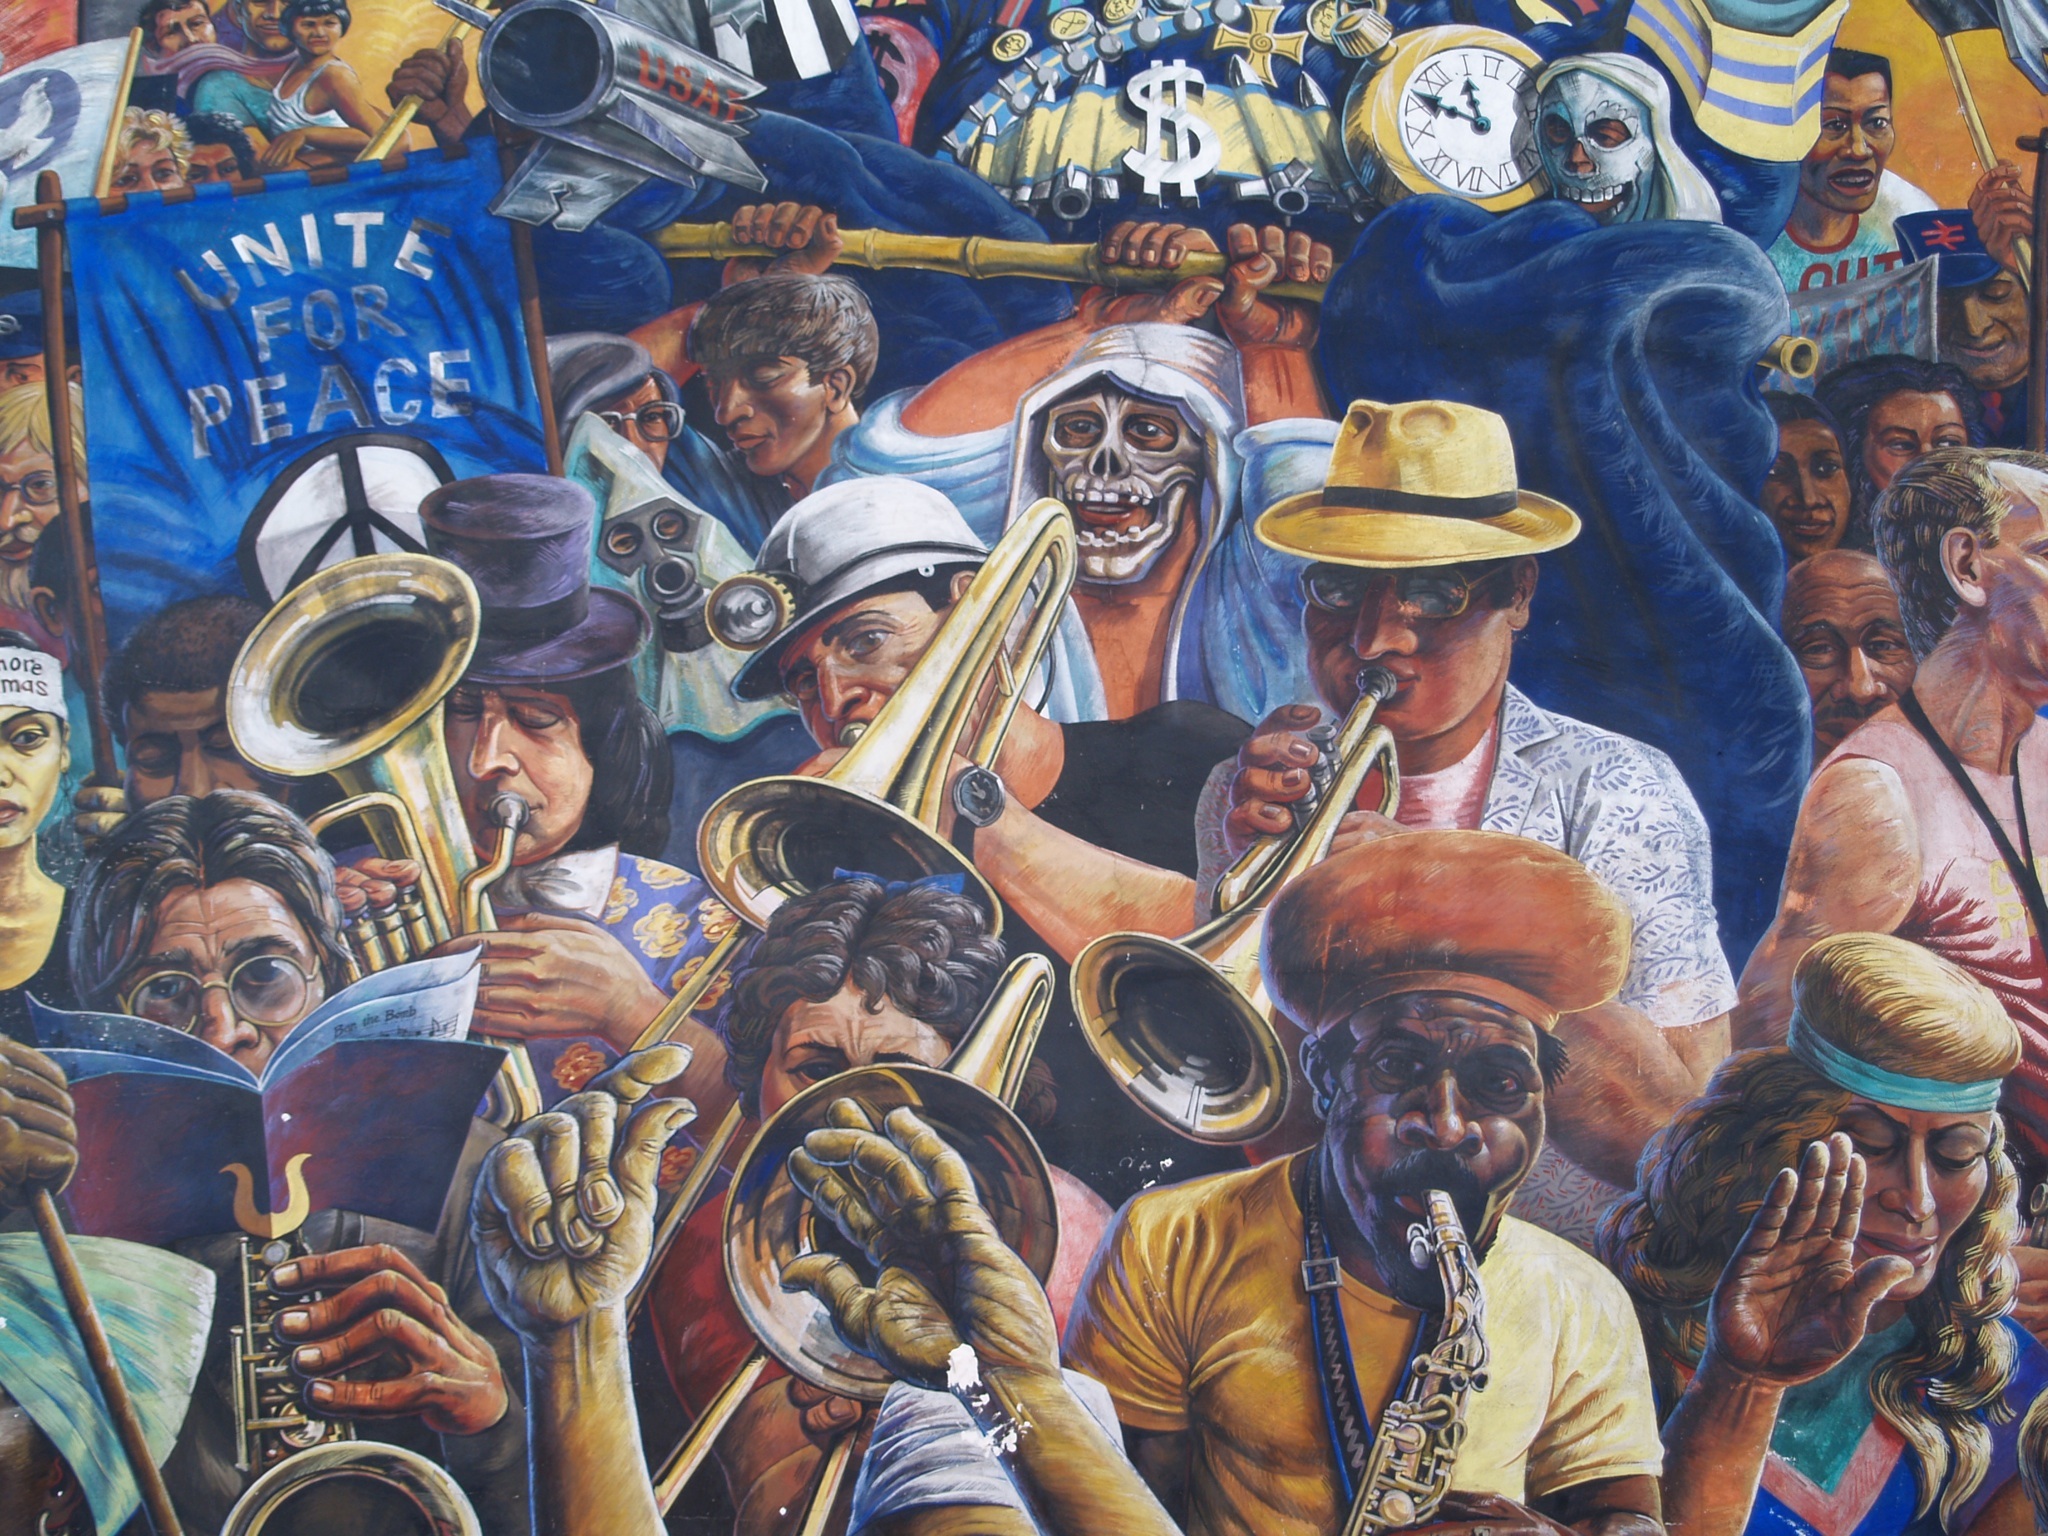
person, people, wall, lady, painting, art, jazz, design, musical, mural, instruments, comics, procession